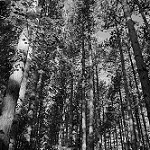
Label: B & W